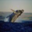
Label: whale